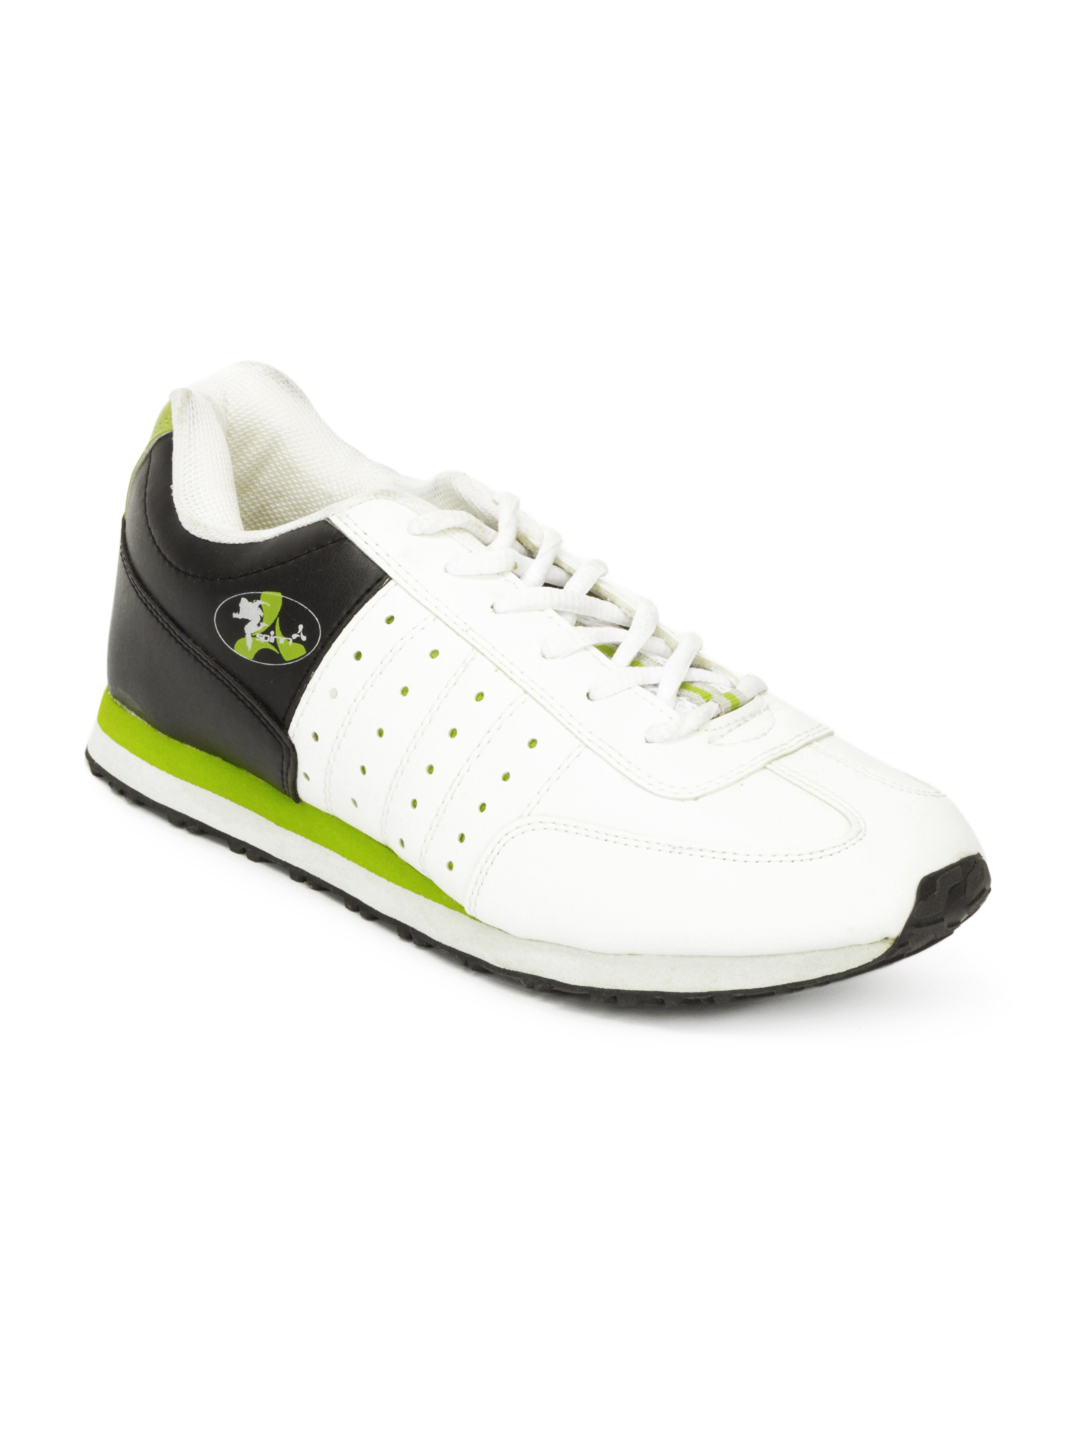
Spinn Men Zoom White Casual Shoes
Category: Footwear / Shoes / Casual Shoes
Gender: Men
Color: White
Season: Summer 2013
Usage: Casual